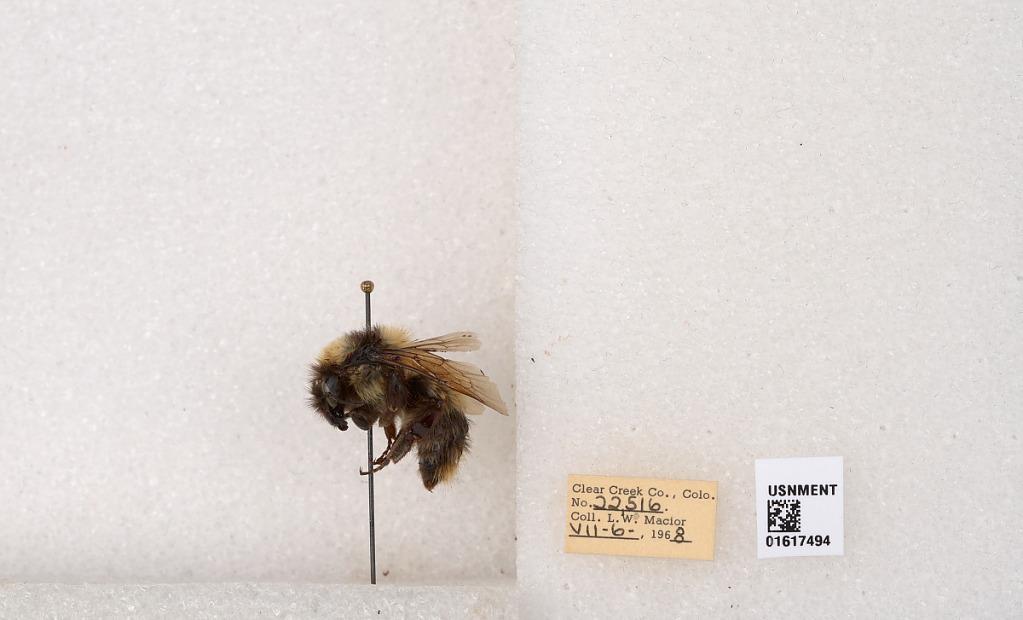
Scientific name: Bombus kirbyellus
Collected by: L. Macior
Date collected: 1968-7-6
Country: United States
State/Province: Colorado
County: Clear Creek
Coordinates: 39.6891, -105.644